2010 Latvian Higher League

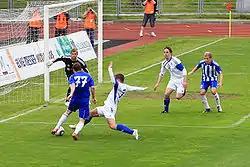
Aleksejs Soleičuks tries to block a shot by Vitalijus Kavaliauskas on a goal guarded by Jevgēņijs Sazanovs in the match between SK Liepājas Metalurgs and FC Tranzit

At season's end, the 9th place club in the Latvian Higher League, Tranzīts Ventspils, was supposed to face the runners-up of the Latvian First League, FC Jūrmala, in a two-legged playoff, with the winner being awarded a spot on next year's Higher League competition. However, before this playoff began, the LFF received information from Tranzits that it would not participate in the playoff and, further, was forfeiting its place in the Latvian Higher League. Because of this, FC Jurmala achieved promotion to the Higher League automatically.